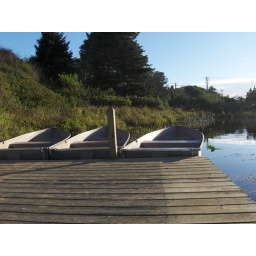
boats on a lake near the oregon coast